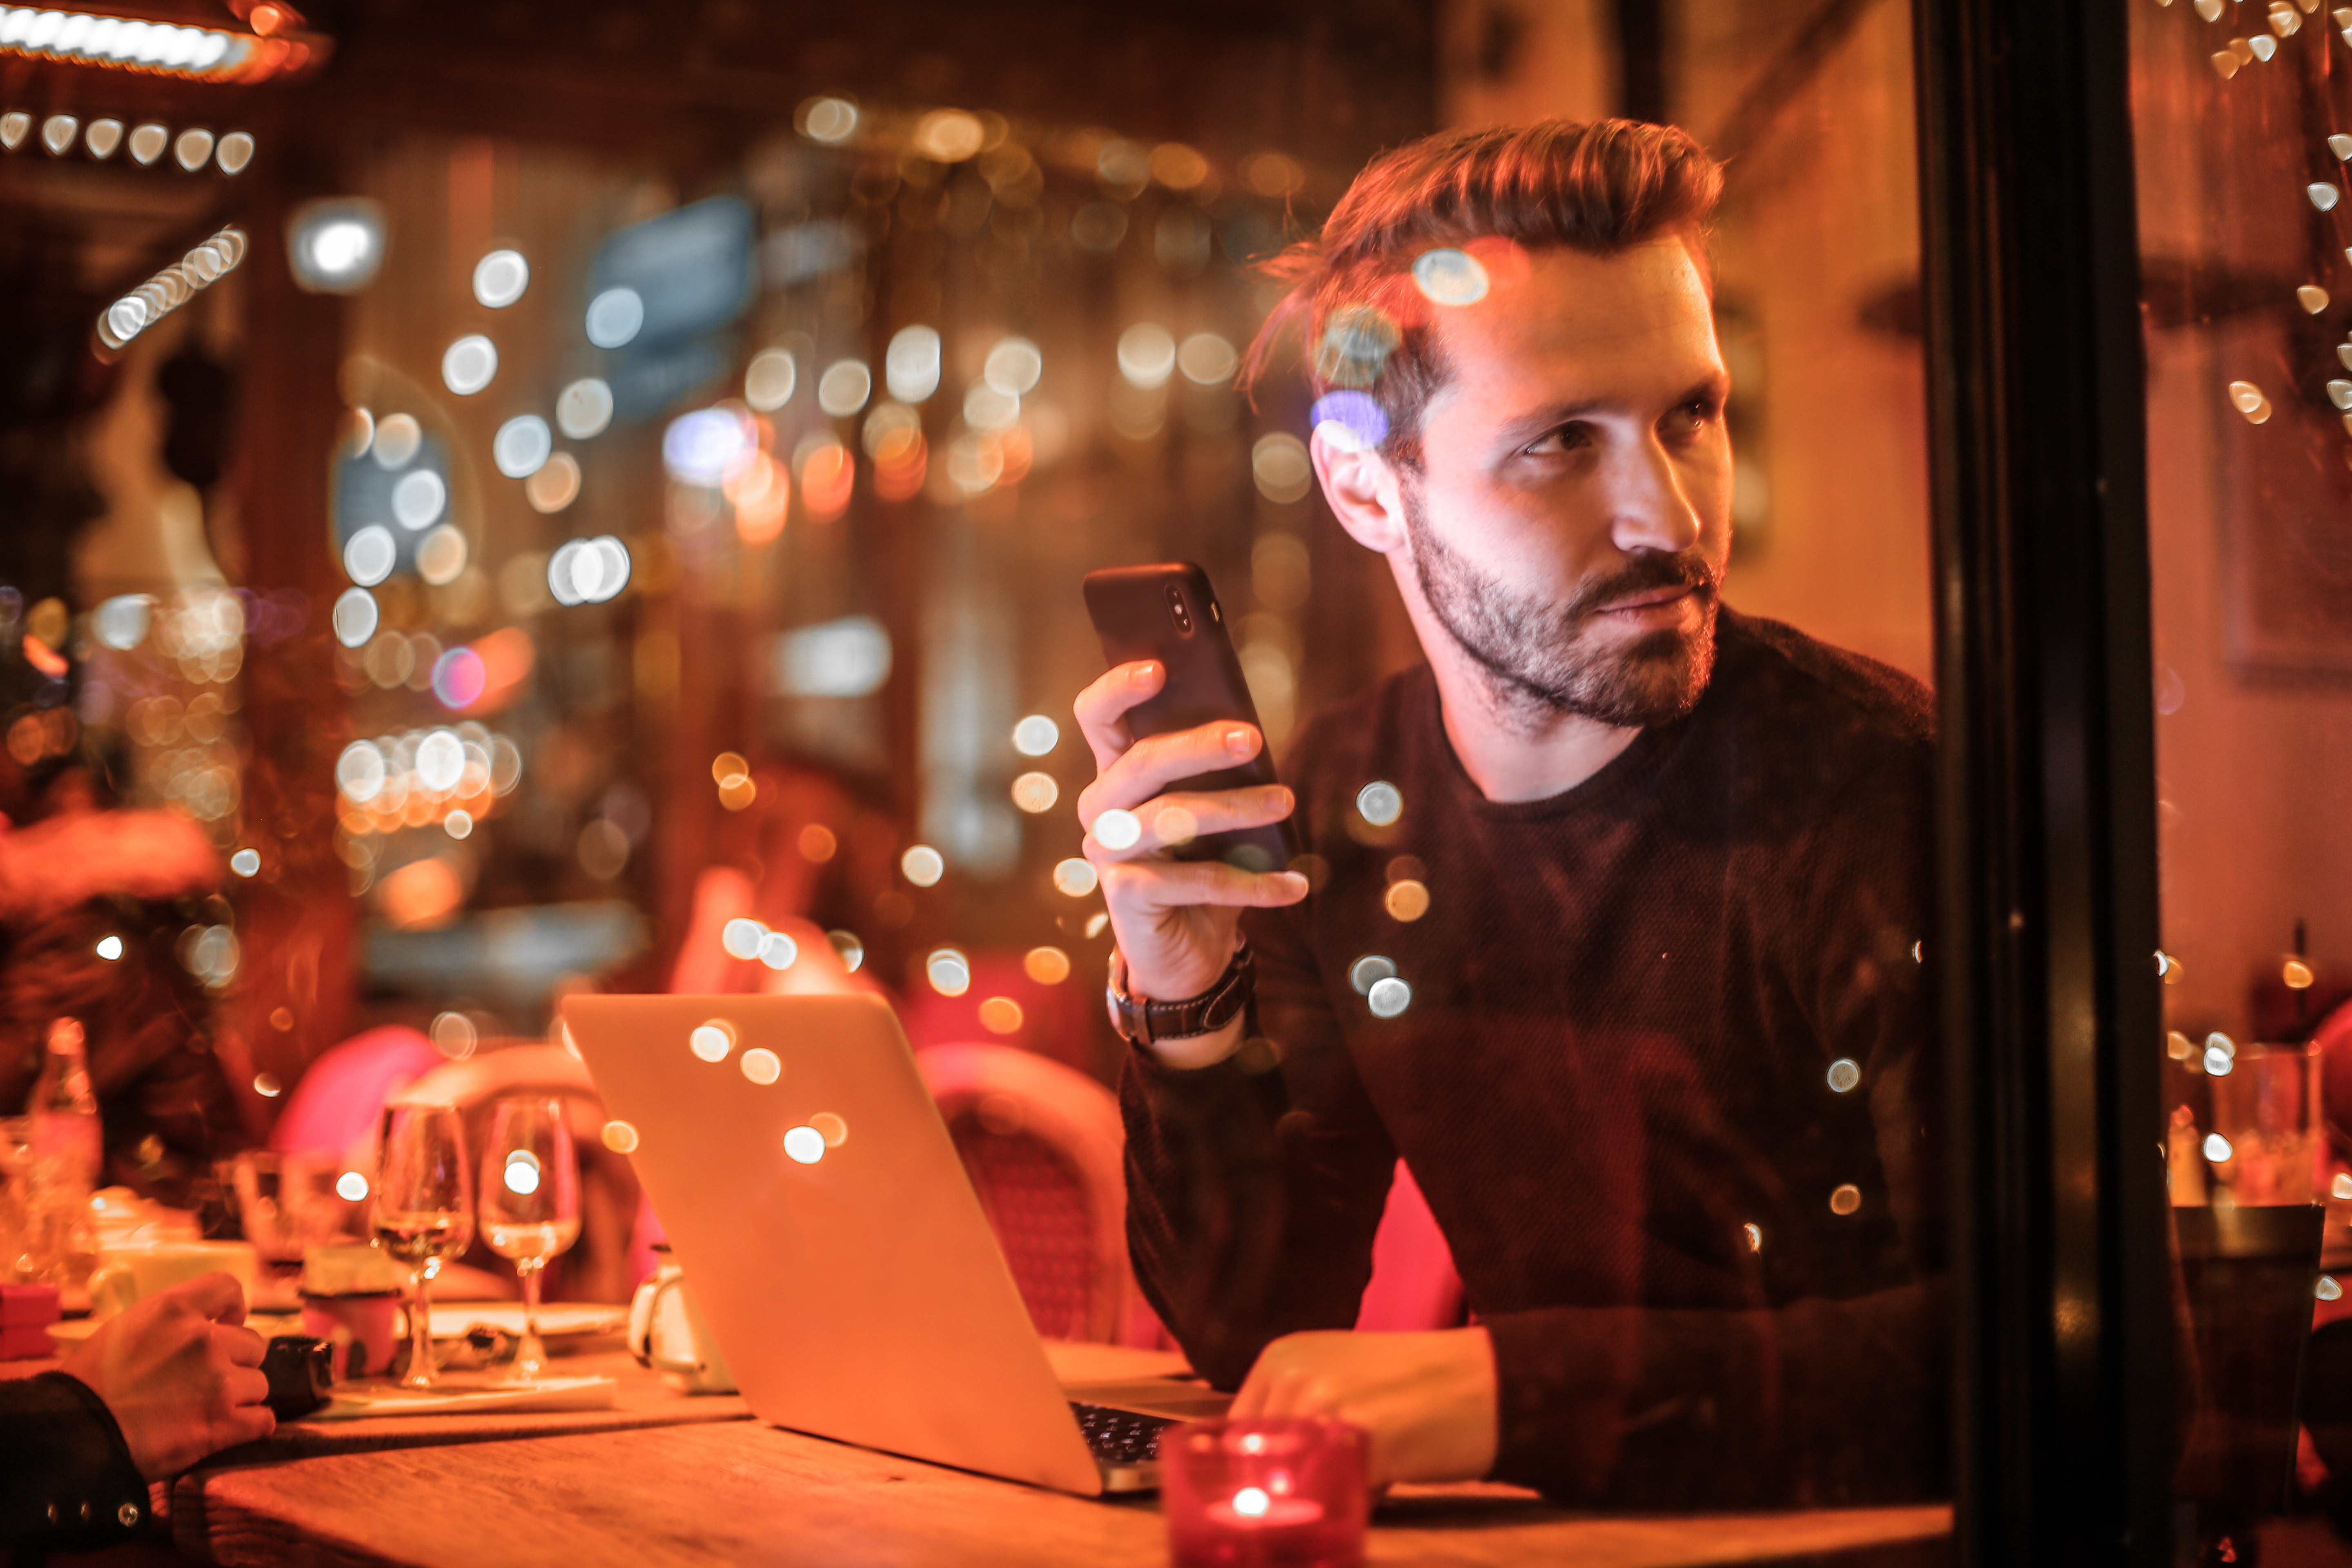
drink, bar, alcoholic beverage, restaurant, pub, alcohol, facial hair, distilled beverage, liqueur, event, fun, beer, night